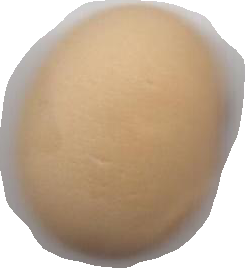
Variety: Anjasmoro